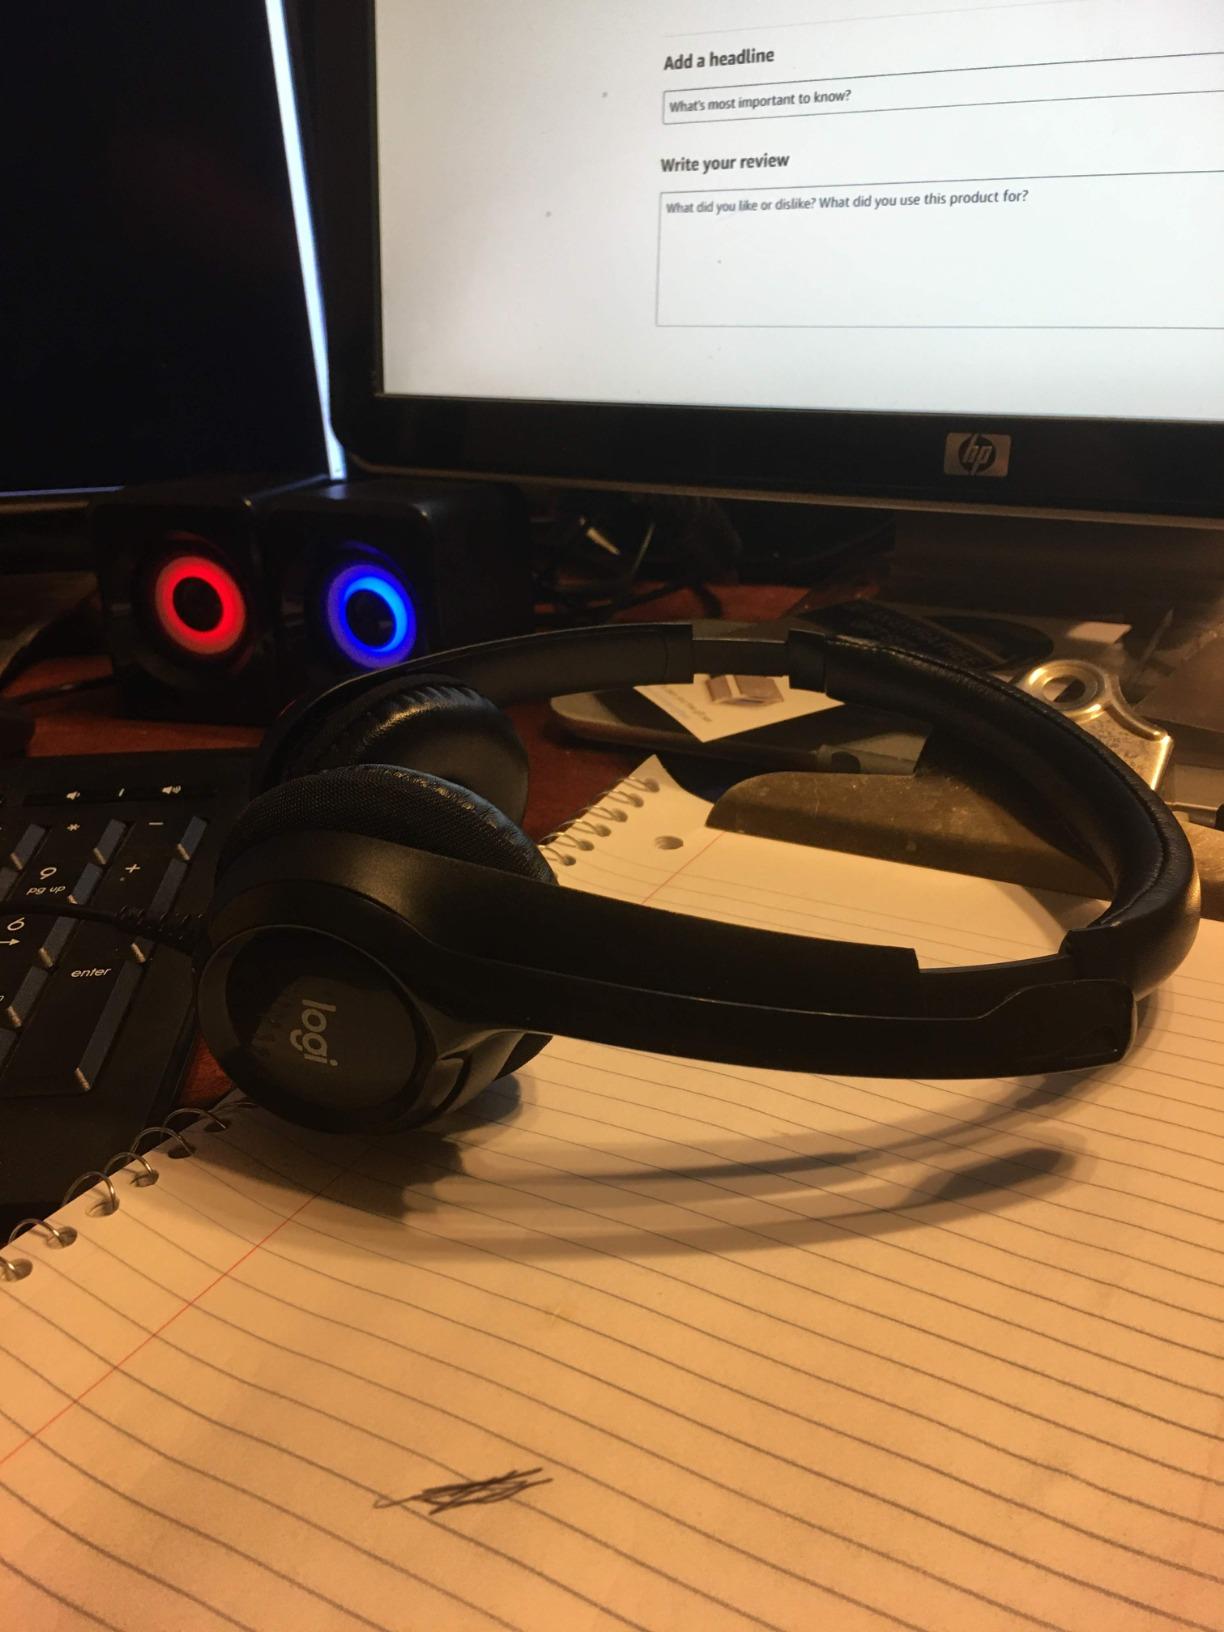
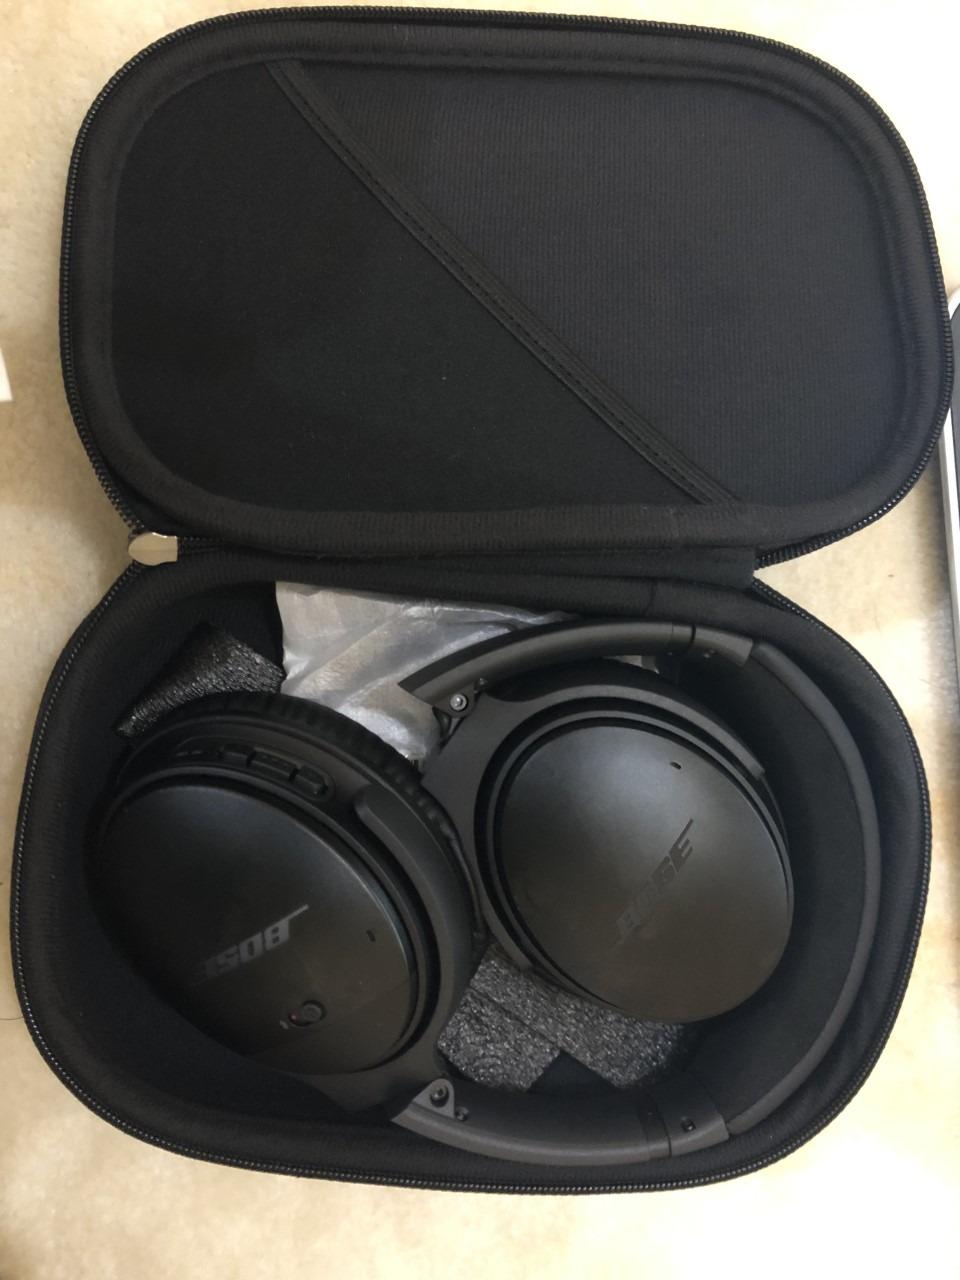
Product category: headphones
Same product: no